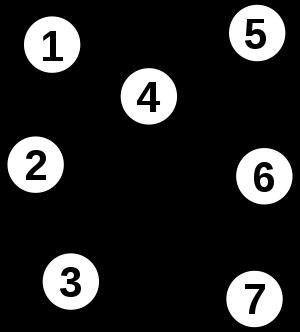
En théorie des graphes, un arbre est un graphe non orienté, acyclique et connexe. Sa forme évoque en effet la ramification des branches d'un arbre. Par opposition aux arbres simples, arbres binaires, ou arbres généraux de l'analyse d'algorithme ou de la combinatoire analytique, qui sont des plongements particuliers d'arbres dans le plan, on appelle parfois les arbres arbres de Cayley, car ils sont comptés par la formule de Cayley.